Alejandro Russo

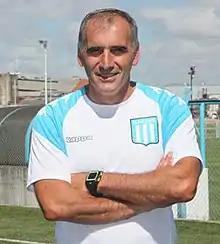
Russo in 2016

Alejandro Marcelo Russo (born 13 February 1968) is an Argentine football manager and former player who played as a forward.